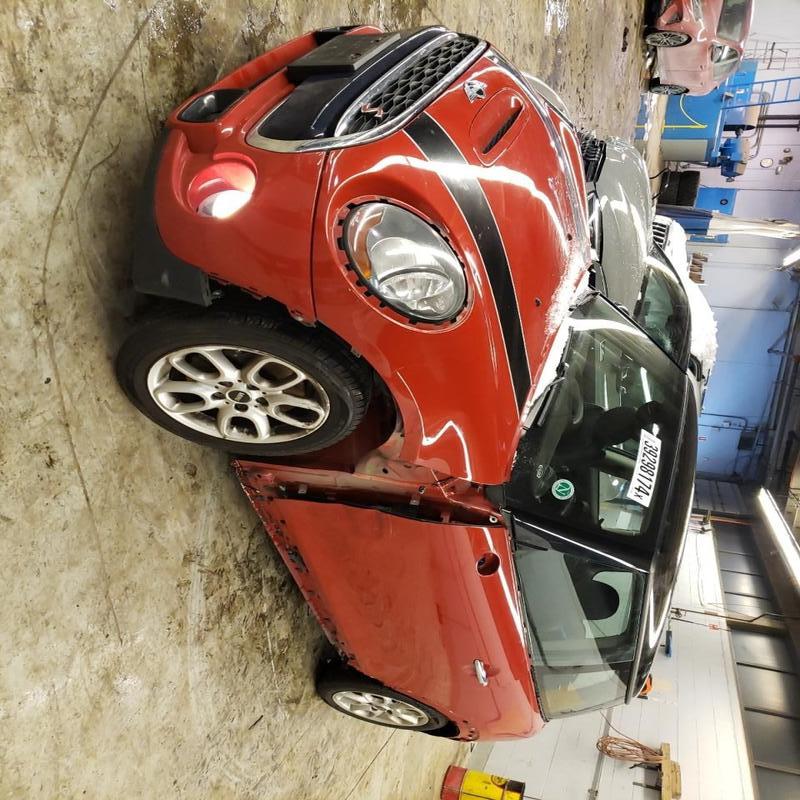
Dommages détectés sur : capot, aile avant gauche, porte avant gauche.
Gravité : majeur